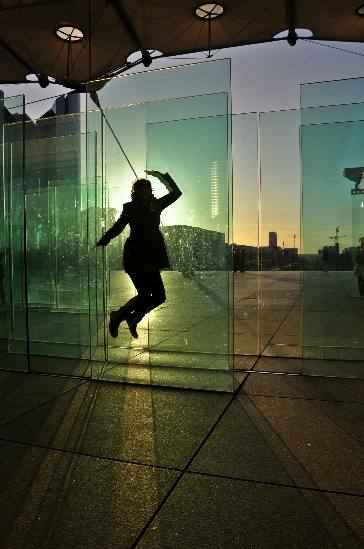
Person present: Yes